Canal de Castilla

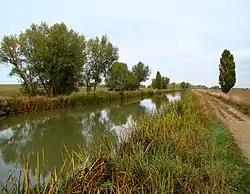
Canal of Castile as it flows east of Fromista

The Canal of Castile (Canal de Castilla in Spanish) is a canal in the north of Spain. Constructed between the last half of the 18th century and the first half of the 19th century, it was conceived to facilitate the transportation of wheat from Castille to the ports in the Bay of Biscay for export. The canal runs 207 km through the provinces of Burgos, Palencia and Valladolid, in the Autonomous Community of Castile and León.